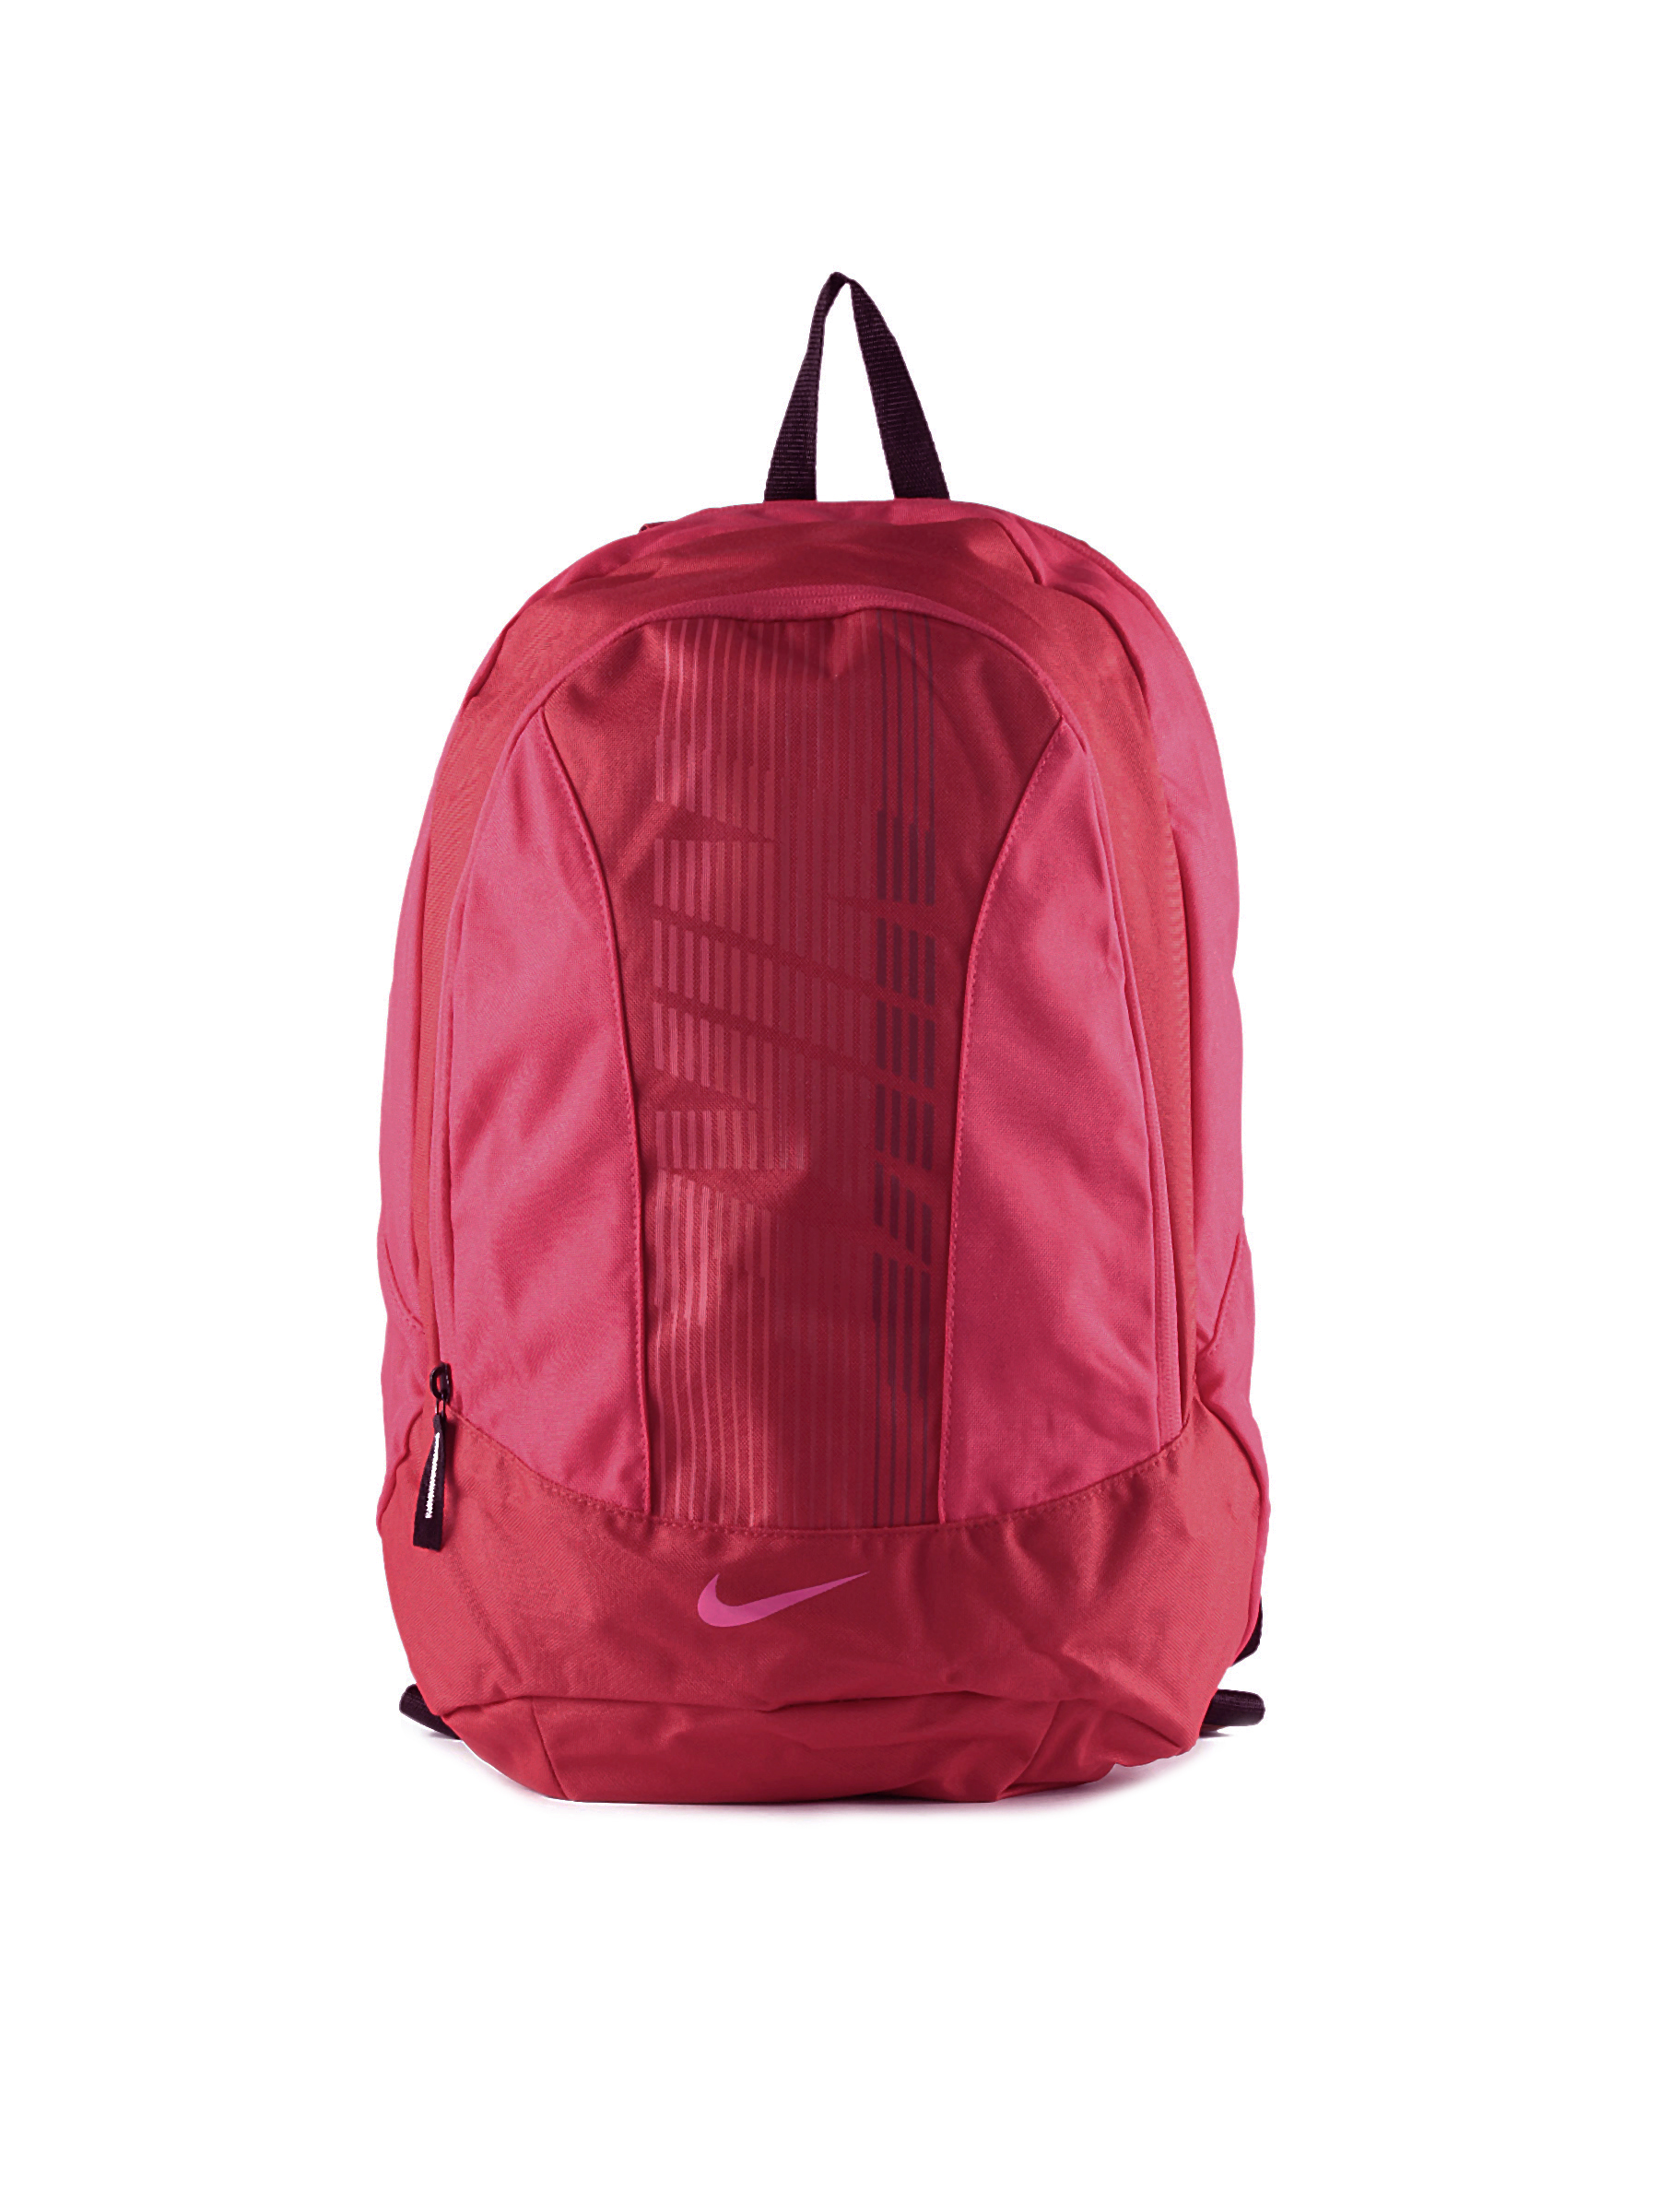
Nike Unisex Graphic North Classic Red Backpack
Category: Accessories / Bags / Backpacks
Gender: Unisex
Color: Red
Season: Fall 2011
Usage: Casual